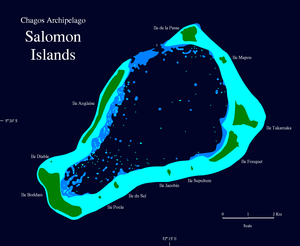
Les îles Salomon, en anglais Salomon Islands, forment un atoll inhabité de l'archipel des Chagos, dans le territoire britannique de l'océan Indien, un territoire britannique d'outre-mer.